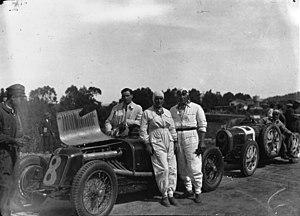
Les frères Maserati sont des pilotes et industriels italiens, pionniers de l'histoire de l'automobile, fondateurs de la marque de voitures de sport et de compétition Maserati en 1914.